Ijebu Ode

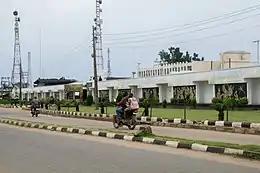
View of the palace in Ijebu Ode.

The largest city inhabited by the Ijebus, a sub-group of the Yoruba ethnic group who speak the Ijebu dialect of Yoruba, it is historically and culturally the headquarters of Ijebuland. The name "Ijebu-Ode" is a combination of the names of two persons namely, AJEBU and OLODE who were conspicuous as leaders of the original settlers and founders of the town. Today, however, due to migration, colonization, and inter-tribal marriage, Ijebu-Ode is now composed of a mixed people who majorly speak the general Yoruba language, as opposed to the local dialect. In 1891, the Ijebu tribe, dwelling between 50 and 60 miles north-east of Lagos on the Magbon river, set a blockade on the trade route from the interior into Lagos, which was a crown colony, and charged customs dues which served as their income. The Awujale, the traditional ruler of Ijebu, closed down the Ejirin market, cutting off Lagos from a source of up-country trade. The British colonial government persuaded the Awujale several times to open the blockaded route but the Ijebu ruler remained adamant. However, in May 1891, a British acting governor, Captain C.M. Denton C.M.G, together with some Hausa troops (mostly slaves who fled the North to the South and were recruited by the British) went to Ijebu kingdom to make an agreement with the Awujale on opening the blockaded route and allowing the free passage of goods into Lagos. The Awujale refused but after much persuasion and pressure, the Awujale agreed in January 1892 on the terms of receiving £500 annually as compensation for the loss of customs revenue. However, the agreement didn't last long. A white missionary was denied access to pass through the kingdom and was sent back. The British colonial government was provoked by the action of the Ijebus and authorized the formation of an expeditionary force to attack the kingdom; the British gathered men from the Gold Coast, Sierra Leone, Ibadan, and Lagos (the Hausa troops numbering nearly 150 men).